Didier Pironi

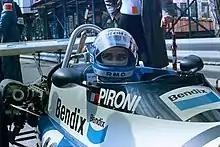
Pironi, winner of the Monaco Formula Three support race (1977)

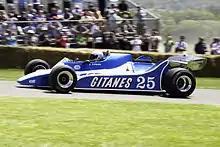
1980 Ligier JS 11/15

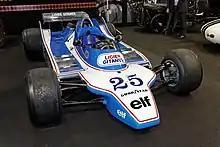
1980 Ligier JS11/15 (Paris Retromobile Exposition, 2012)

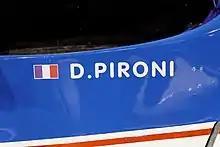
1980 Ligier JS11/15 (Side Panel)

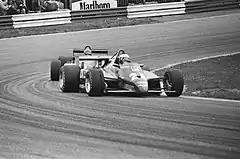
Pironi driving Ferrari 126C2, 1982

Two seasons with the underfinanced Tyrrell team demonstrated enough promise for Guy Ligier to sign Pironi to his eponymous French team in 1980, a season in which Pironi recorded his first victory, in the Belgian Grand Prix at Zolder, as well as several podium finishes. The Ligier JS11/15 was an excellent car but was unable to reach its maximum potential. A combination of the team's incompetence and Jacques Laffite being in firm political control meant that Pironi was not going to win the championship with Ligier.